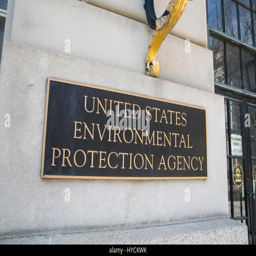
a logo sign outside of the headquarters